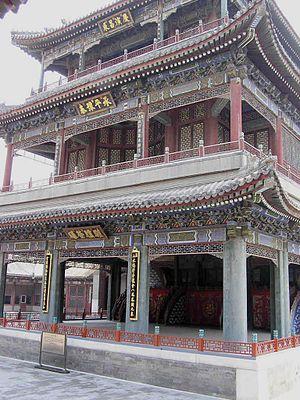
L'opéra de Pékin ou opéra de Beijing est un genre de spectacle combinant musique, danse acrobatique, théâtre et costumes flamboyants et faisant le récit d'histoires tirées du passé historique et du folklore chinois. Né à la fin du XVIIIᵉ siècle, l'opéra de Pékin trouve son essor au milieu du XIXᵉ siècle. Ce genre est populaire dans la cour de la dynastie Qing et est considéré comme un des trésors de la Chine. La majorité des troupes sont basées à Pékin et Tianjin dans le nord, et à Shanghai dans le sud. Cet art est également présent à Taïwan, où il est connu sous le nom de Guoju. Il est aussi diffusé dans d'autres pays comme les États-Unis ou le Japon.